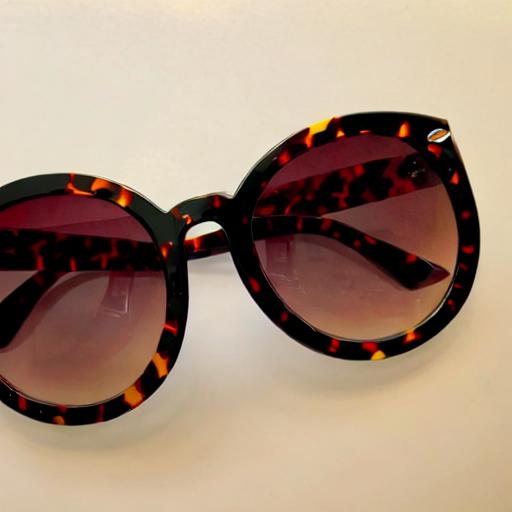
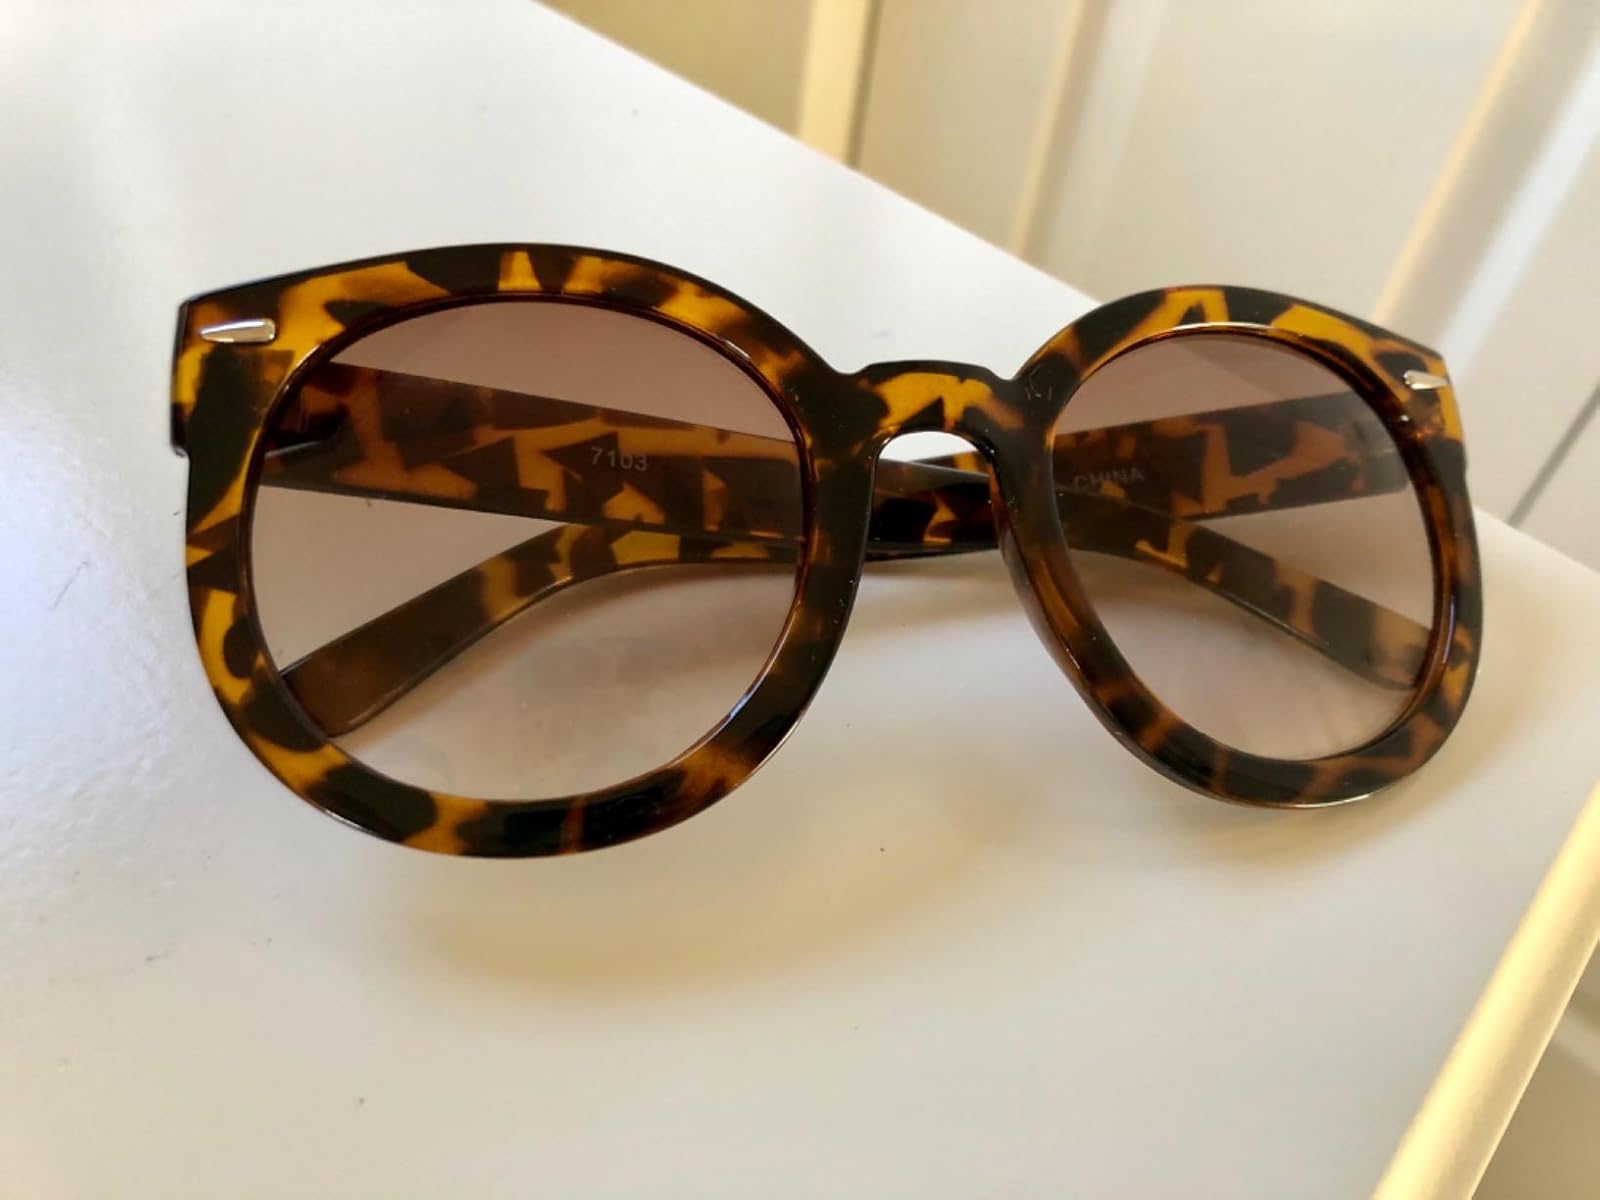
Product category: accessories_sunglasses
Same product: no